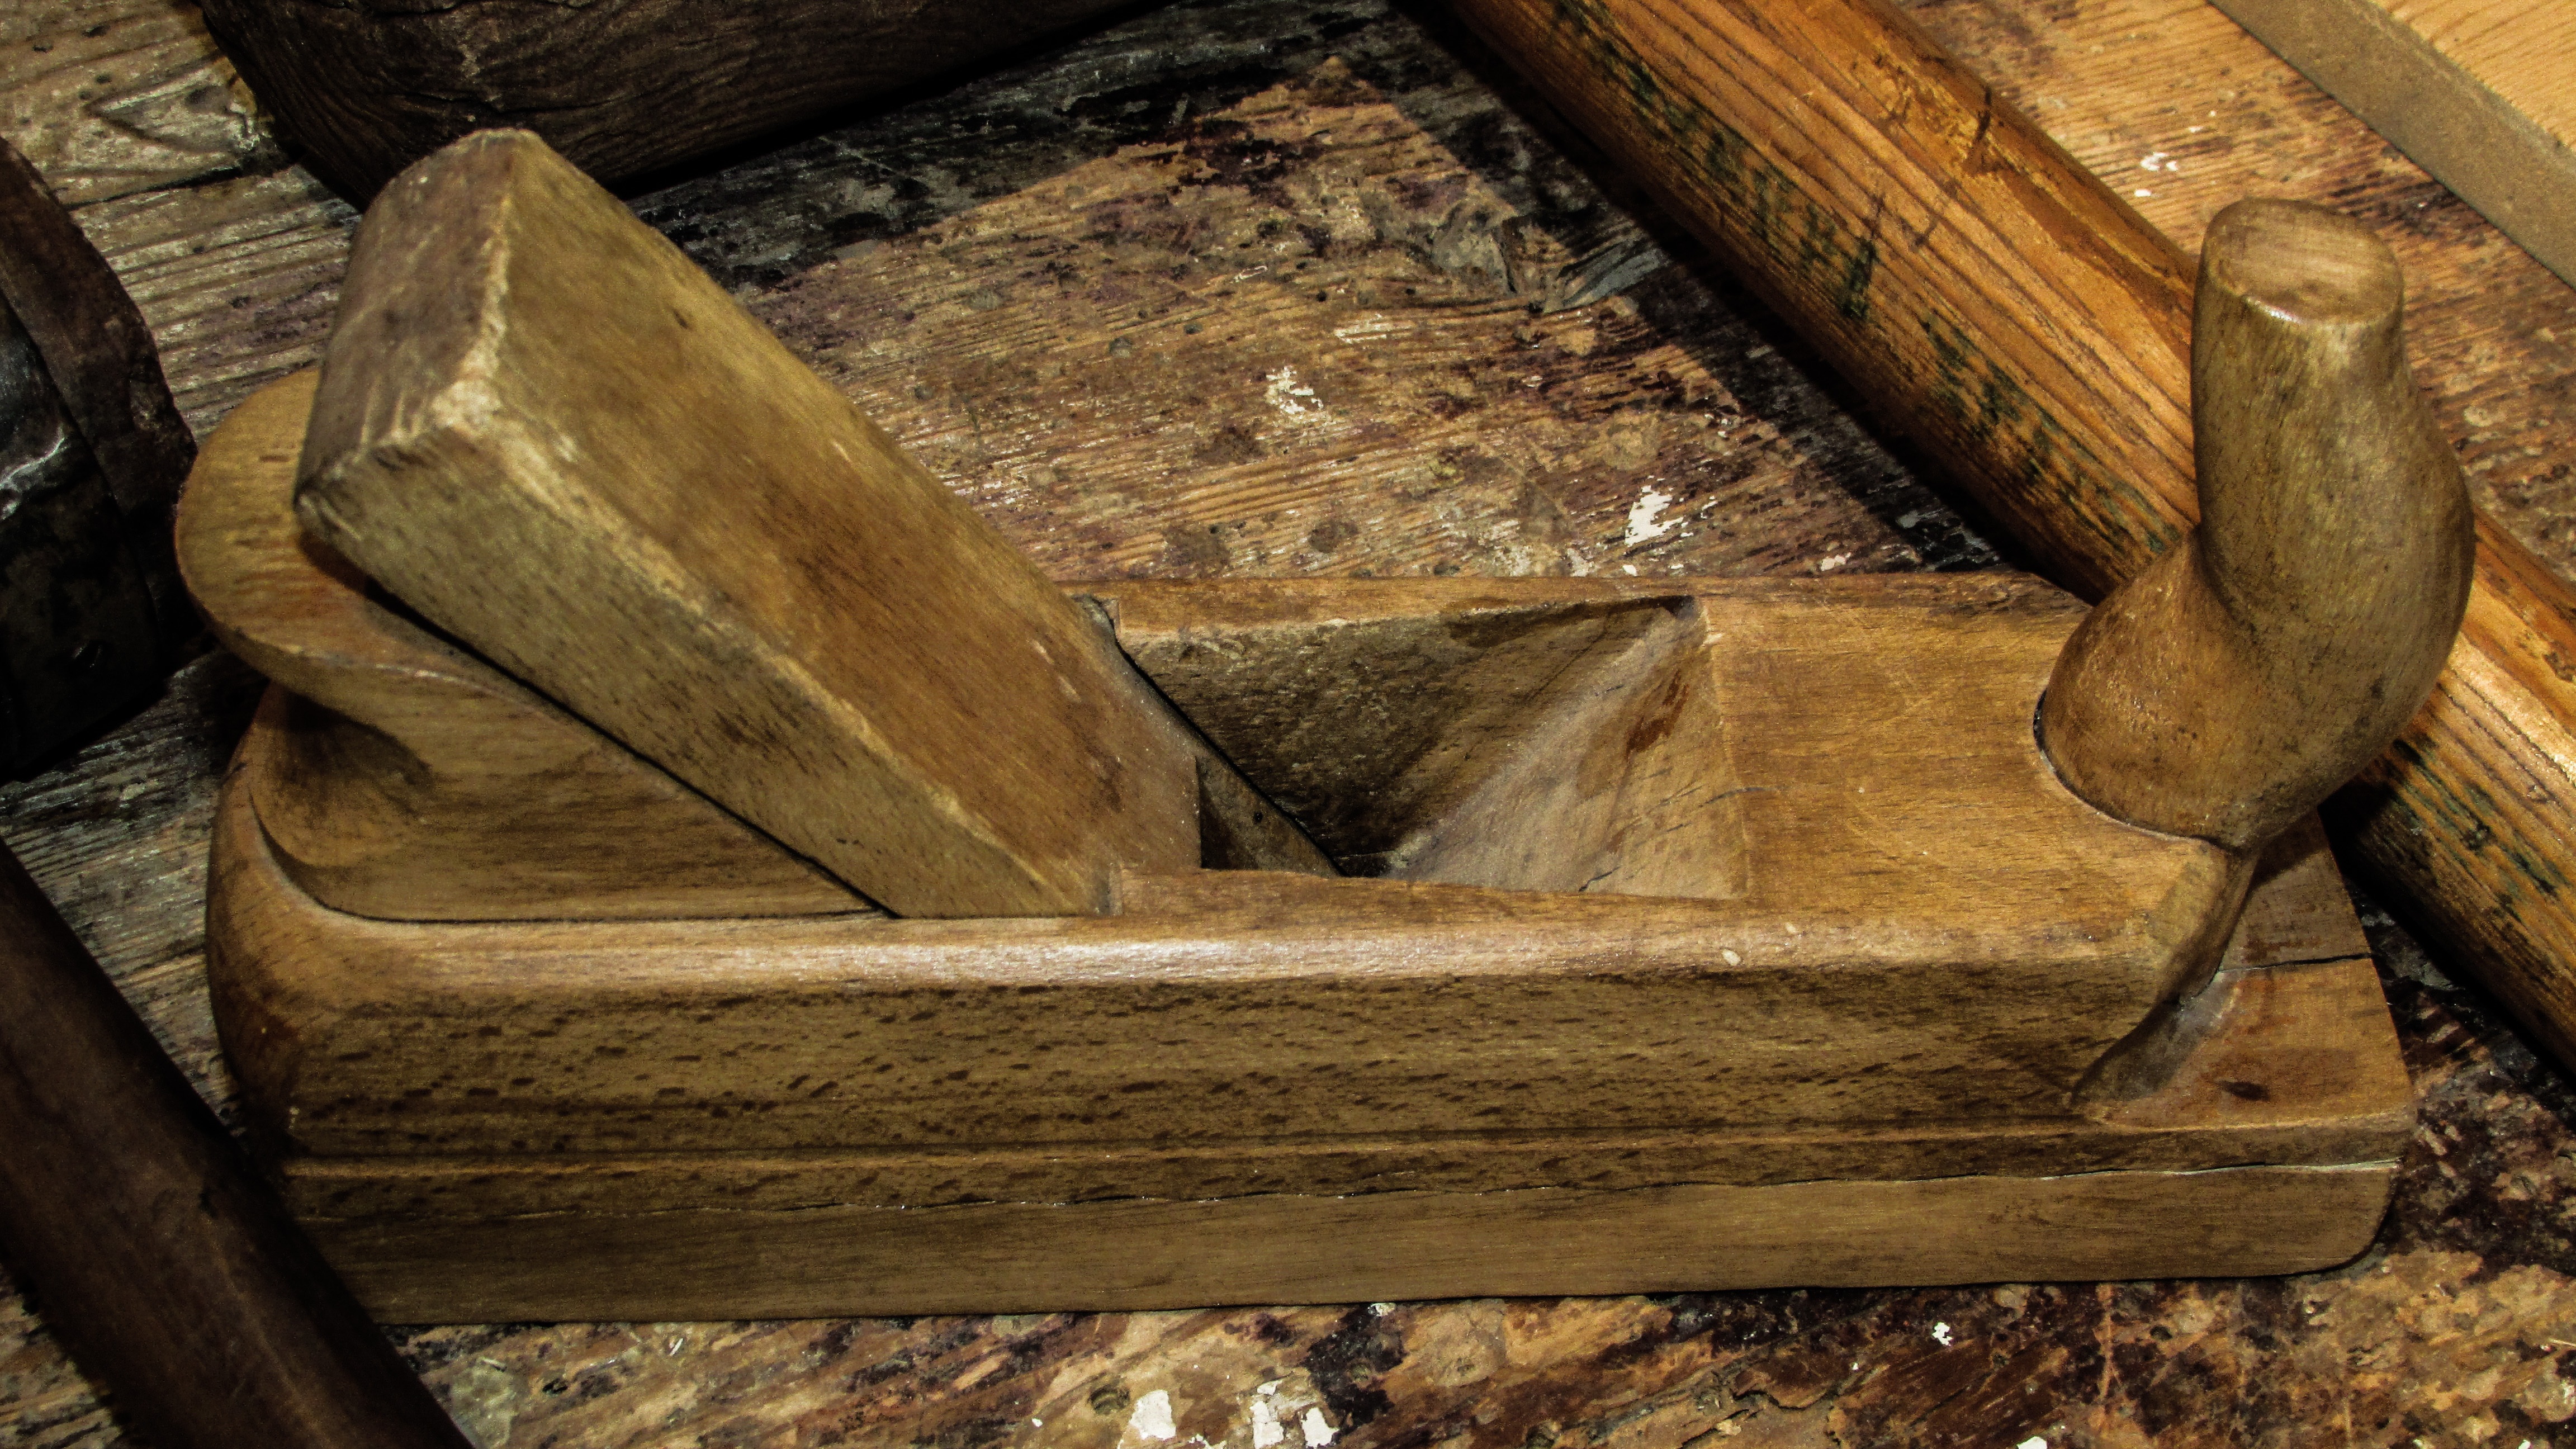
wood, tool, furniture, lumber, carpenter, planer, wooden, carving, cyprus, dherynia, ancient history, folklore museum